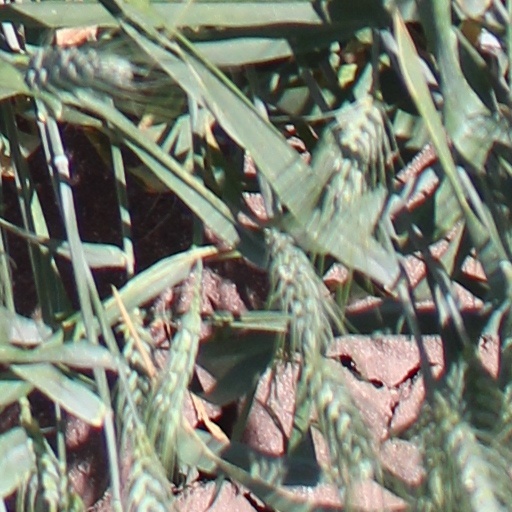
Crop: wheat